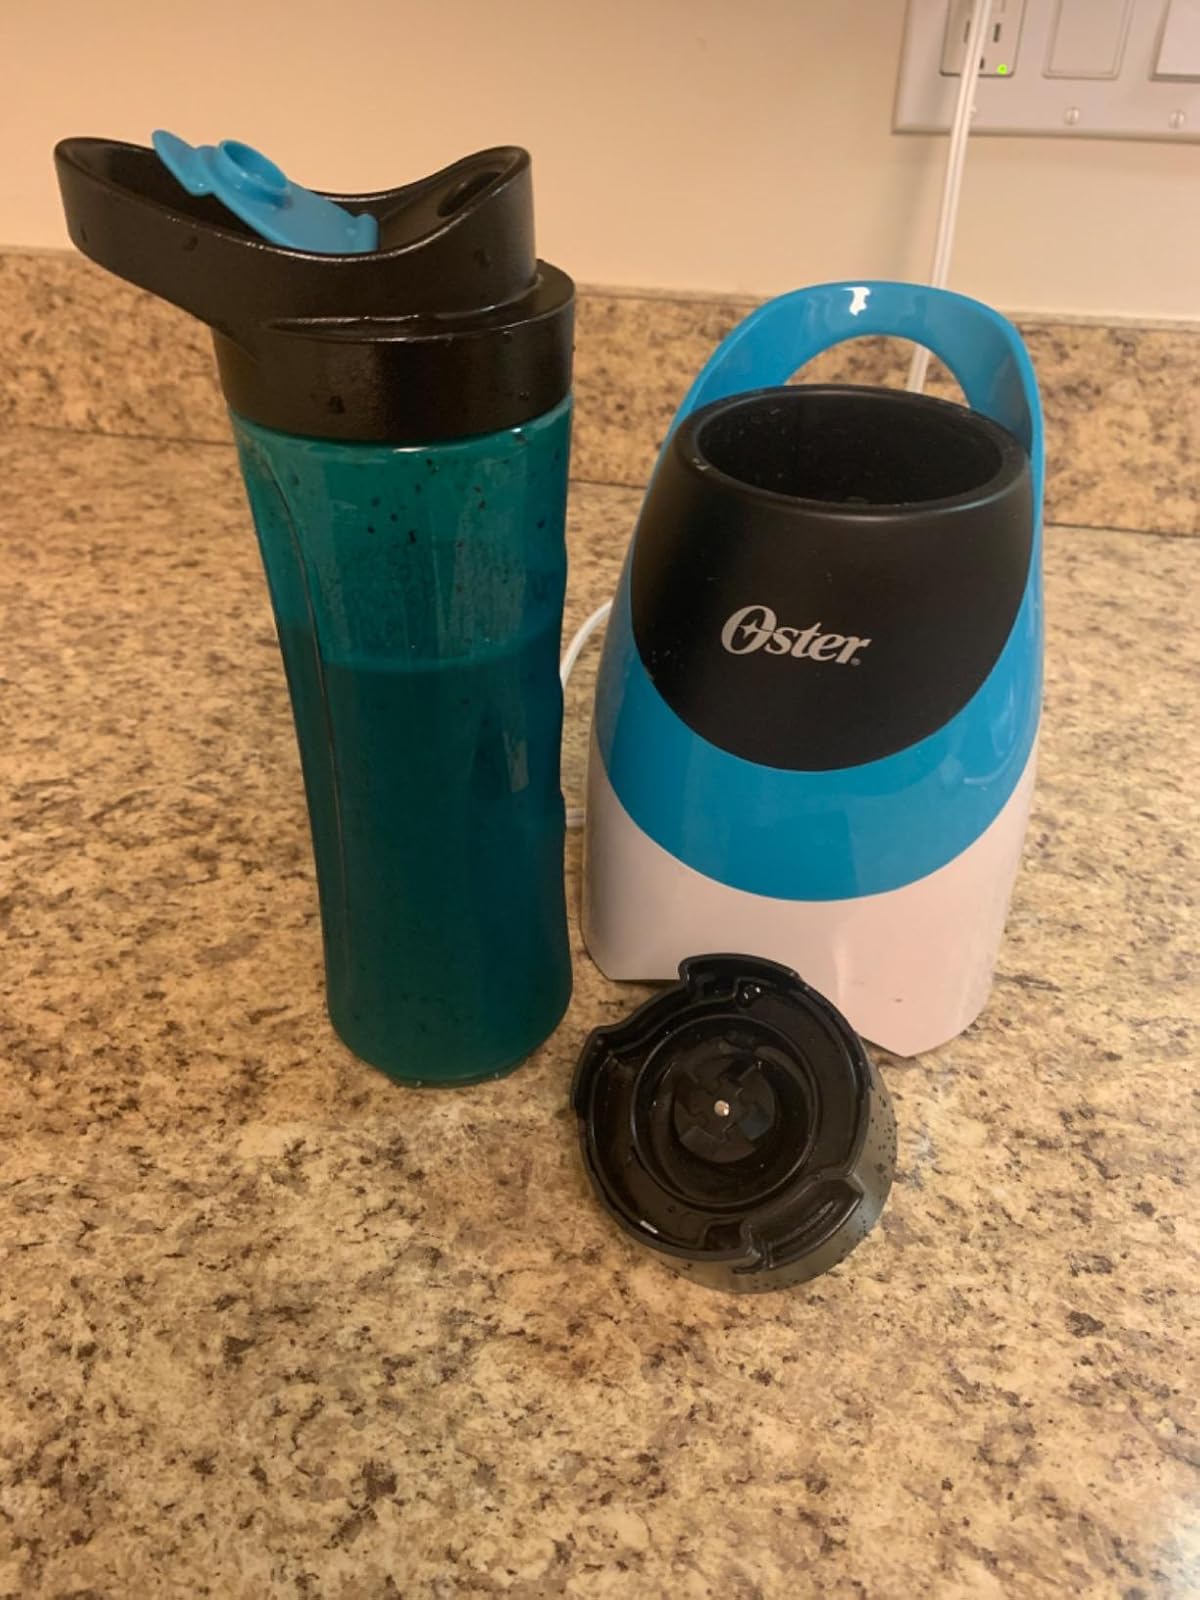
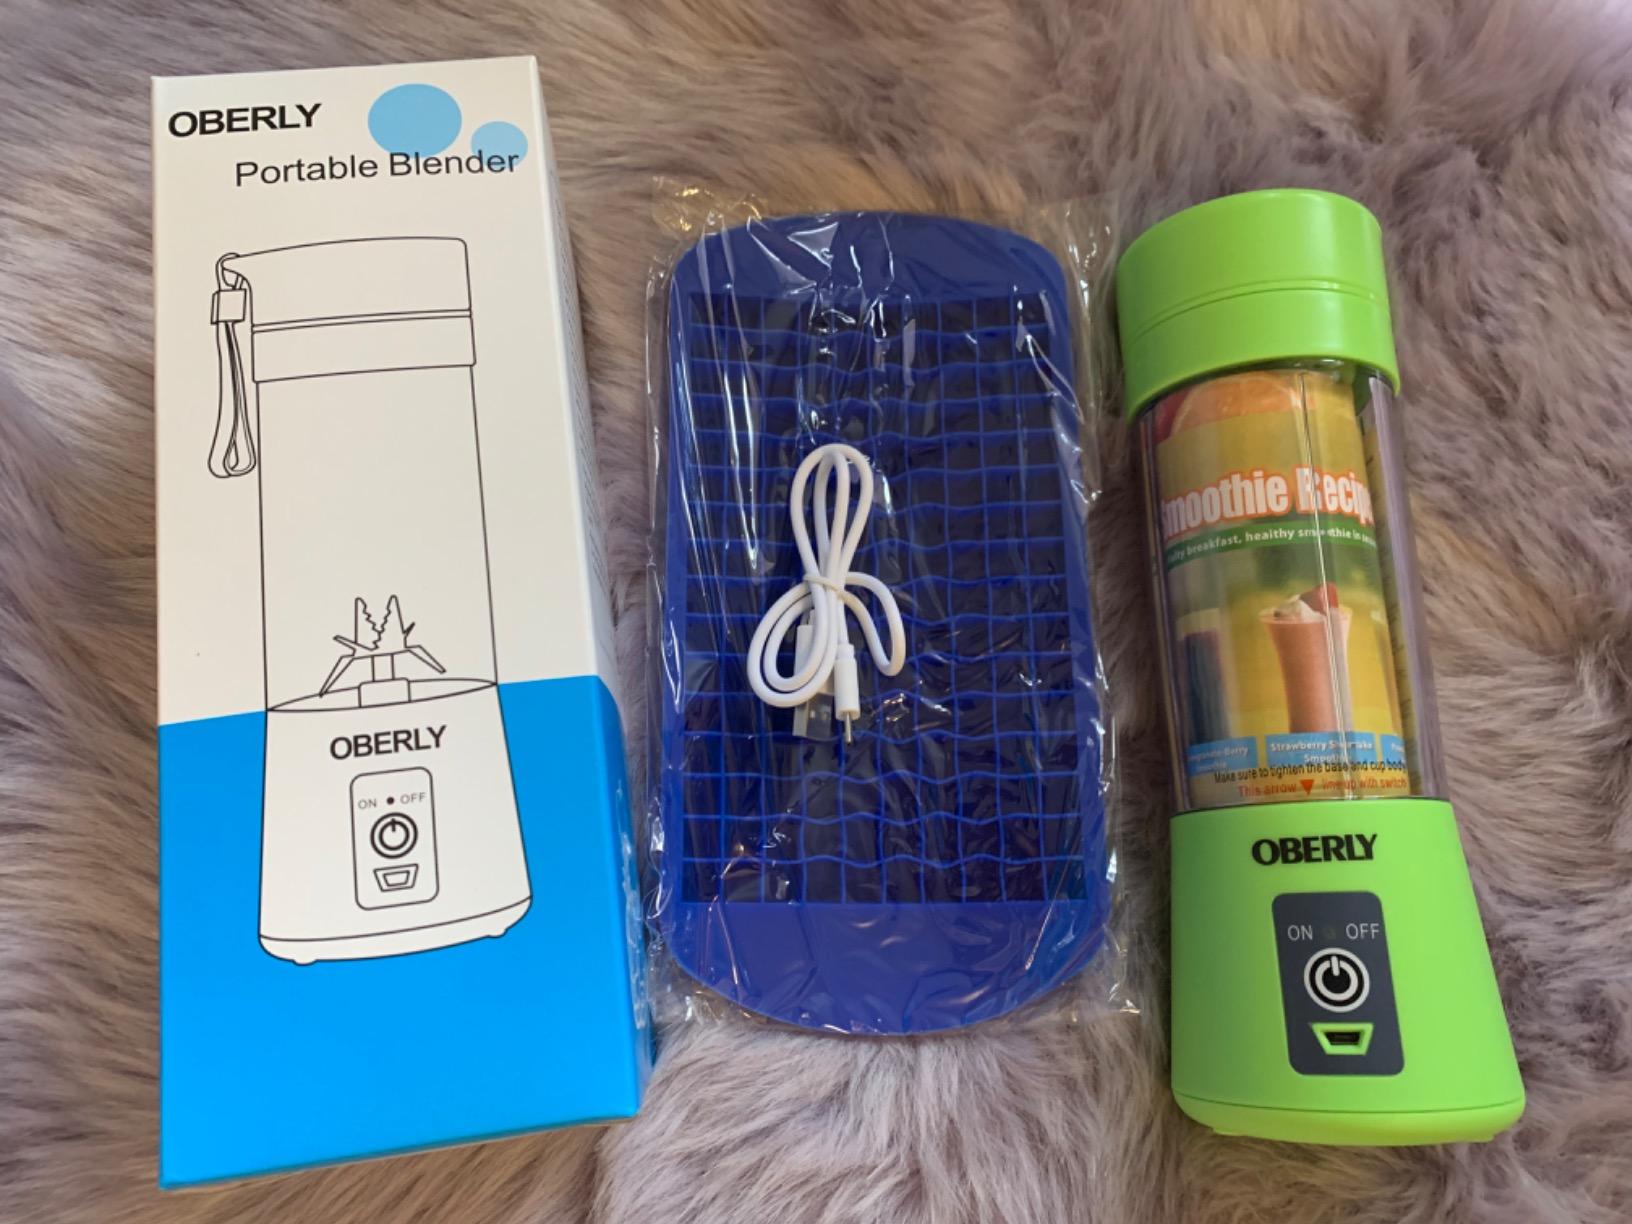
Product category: items_blender
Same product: no